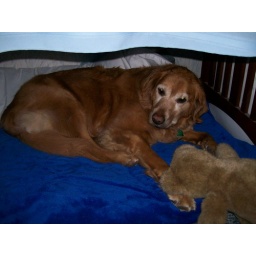
Maggie on her bed under the table